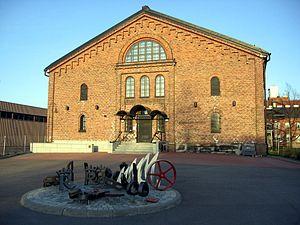
La Liste des statues et monuments mémoriaux de Pori comprend tous les ouvrages situés dans les rues, les places et les parcs de Pori en Finlande.
Pori, Biornebourg en français est une ville du sud-ouest de la Finlande, dans la province de Finlande occidentale et la région du Satakunta. La ville est peuplée de 76 200 habitants, 98 % ont pour langue maternelle le finnois, seulement 0,5 % ont le suédois. La ville organise en outre Pori Jazz, créé en 1966.
Le Musée Rosenlew est un musée situé à Pori en Finlande.